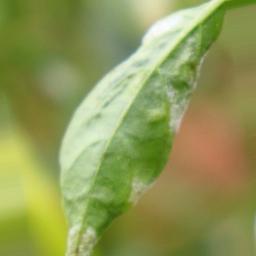
Label: powdery mildew